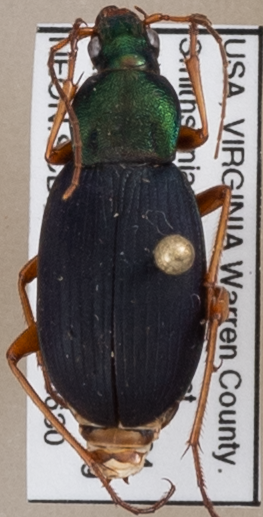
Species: Chlaenius aestivus
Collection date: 2022-06-30 04:00:00
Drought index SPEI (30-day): -0.028
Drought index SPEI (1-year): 0.676
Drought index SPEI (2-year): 0.63